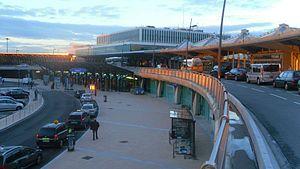
Cet article concerne les différents modes de transports en région Rhône-Alpes.
Lyon est une commune française située dans le sud-est de la France, au confluent du Rhône et de la Saône. Siège du conseil de la métropole de Lyon, elle est le chef-lieu de l'arrondissement de Lyon, de la circonscription départementale du Rhône et de la région Auvergne-Rhône-Alpes. Ses habitants sont appelés les Lyonnais.